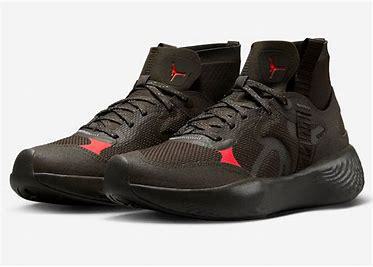
Brand: Jordan
Model: Delta 3